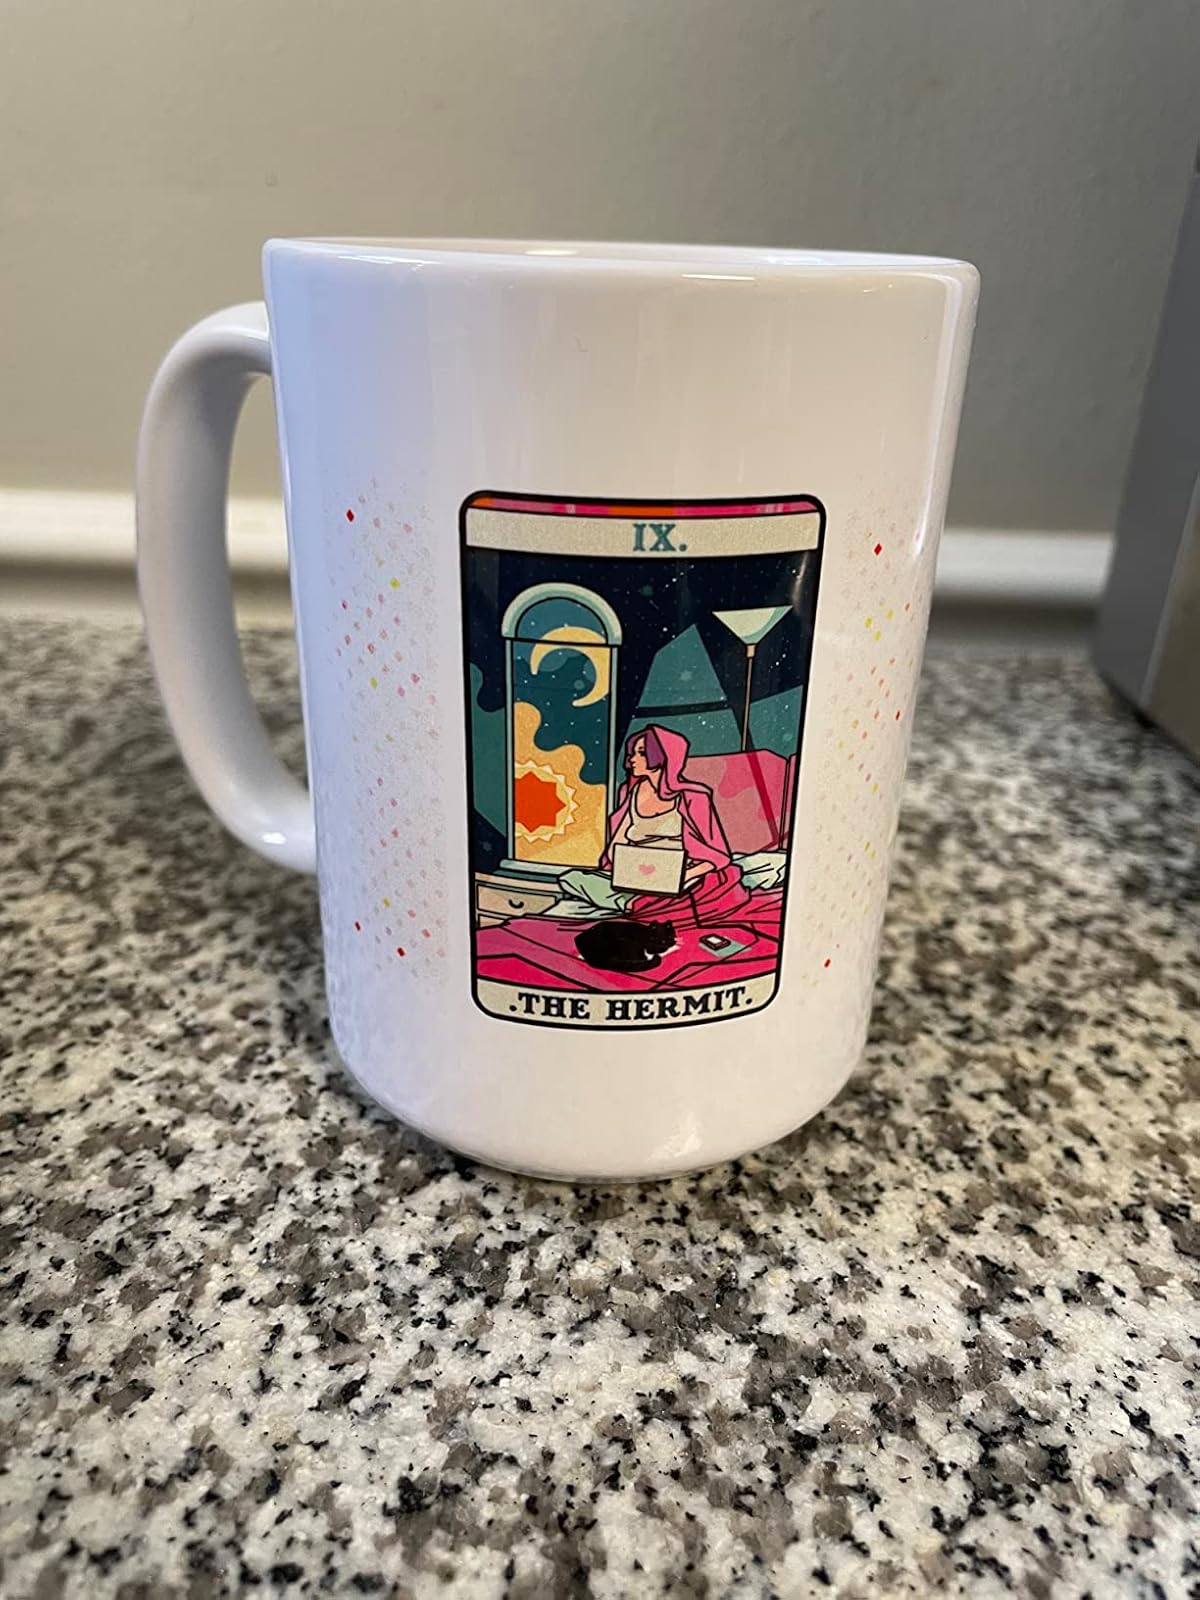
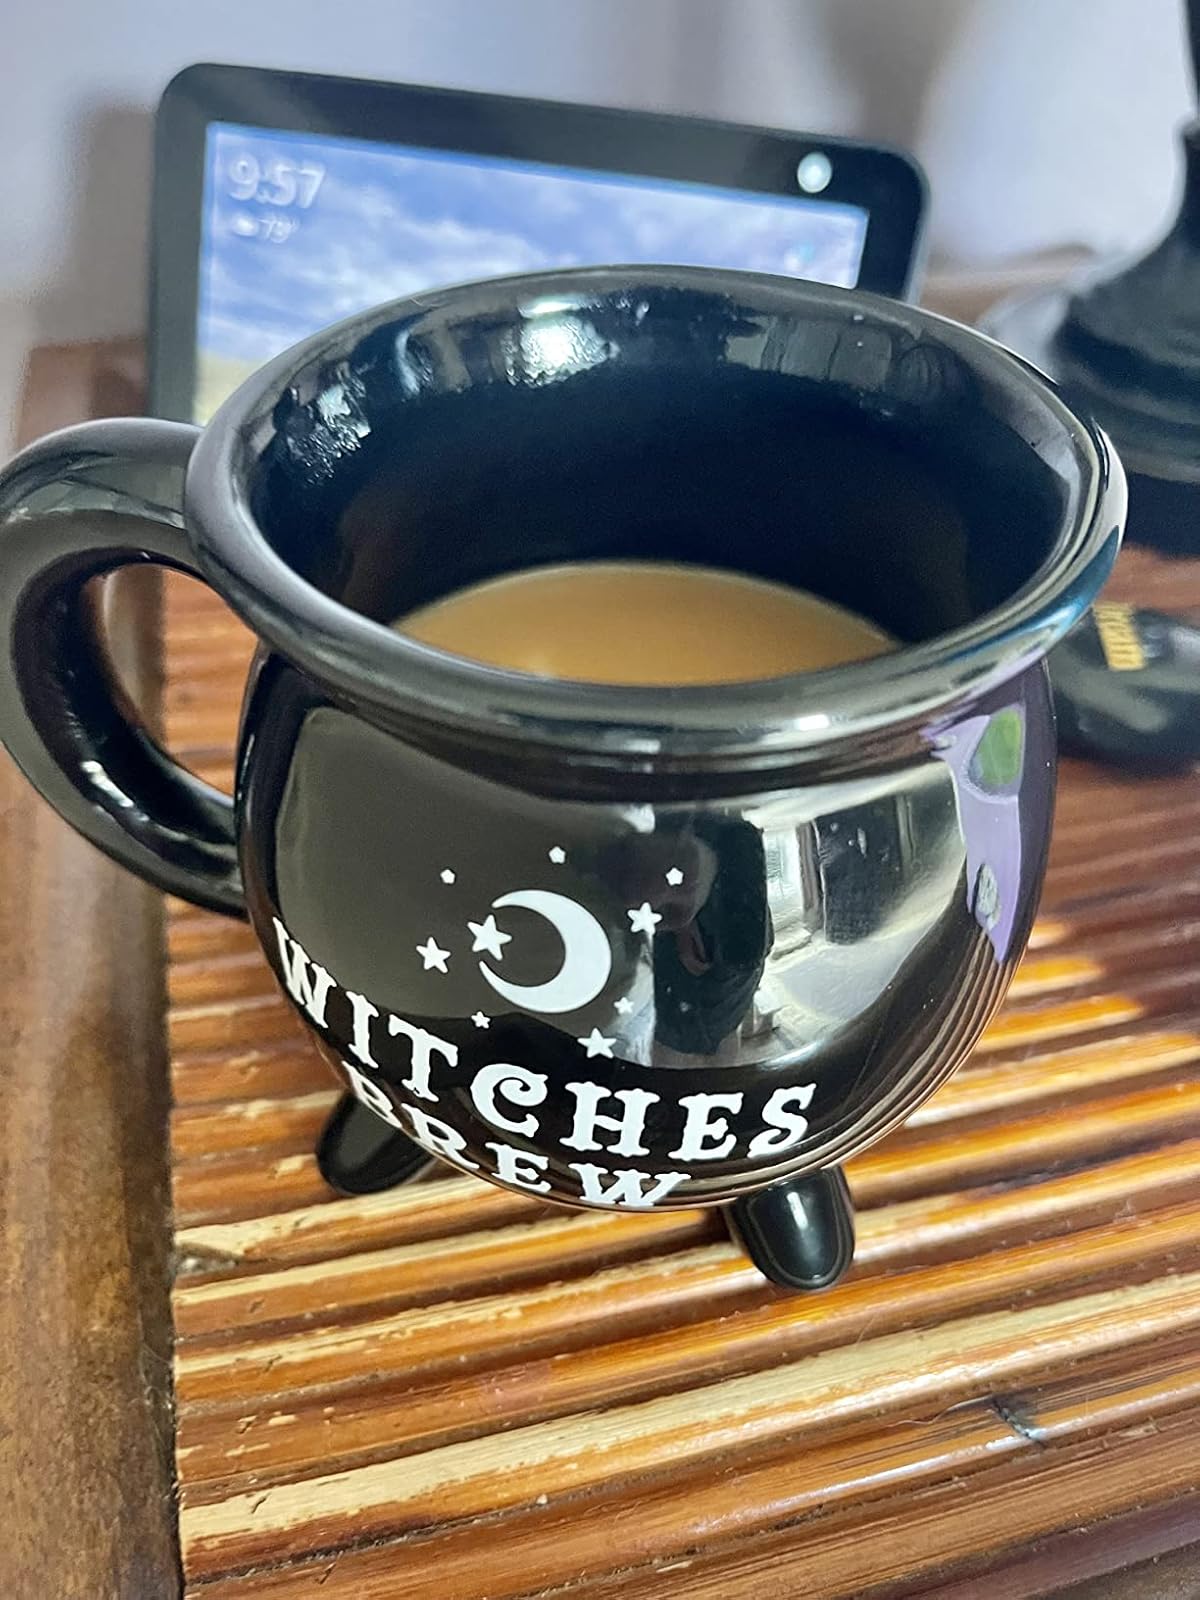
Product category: items_mug
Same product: no